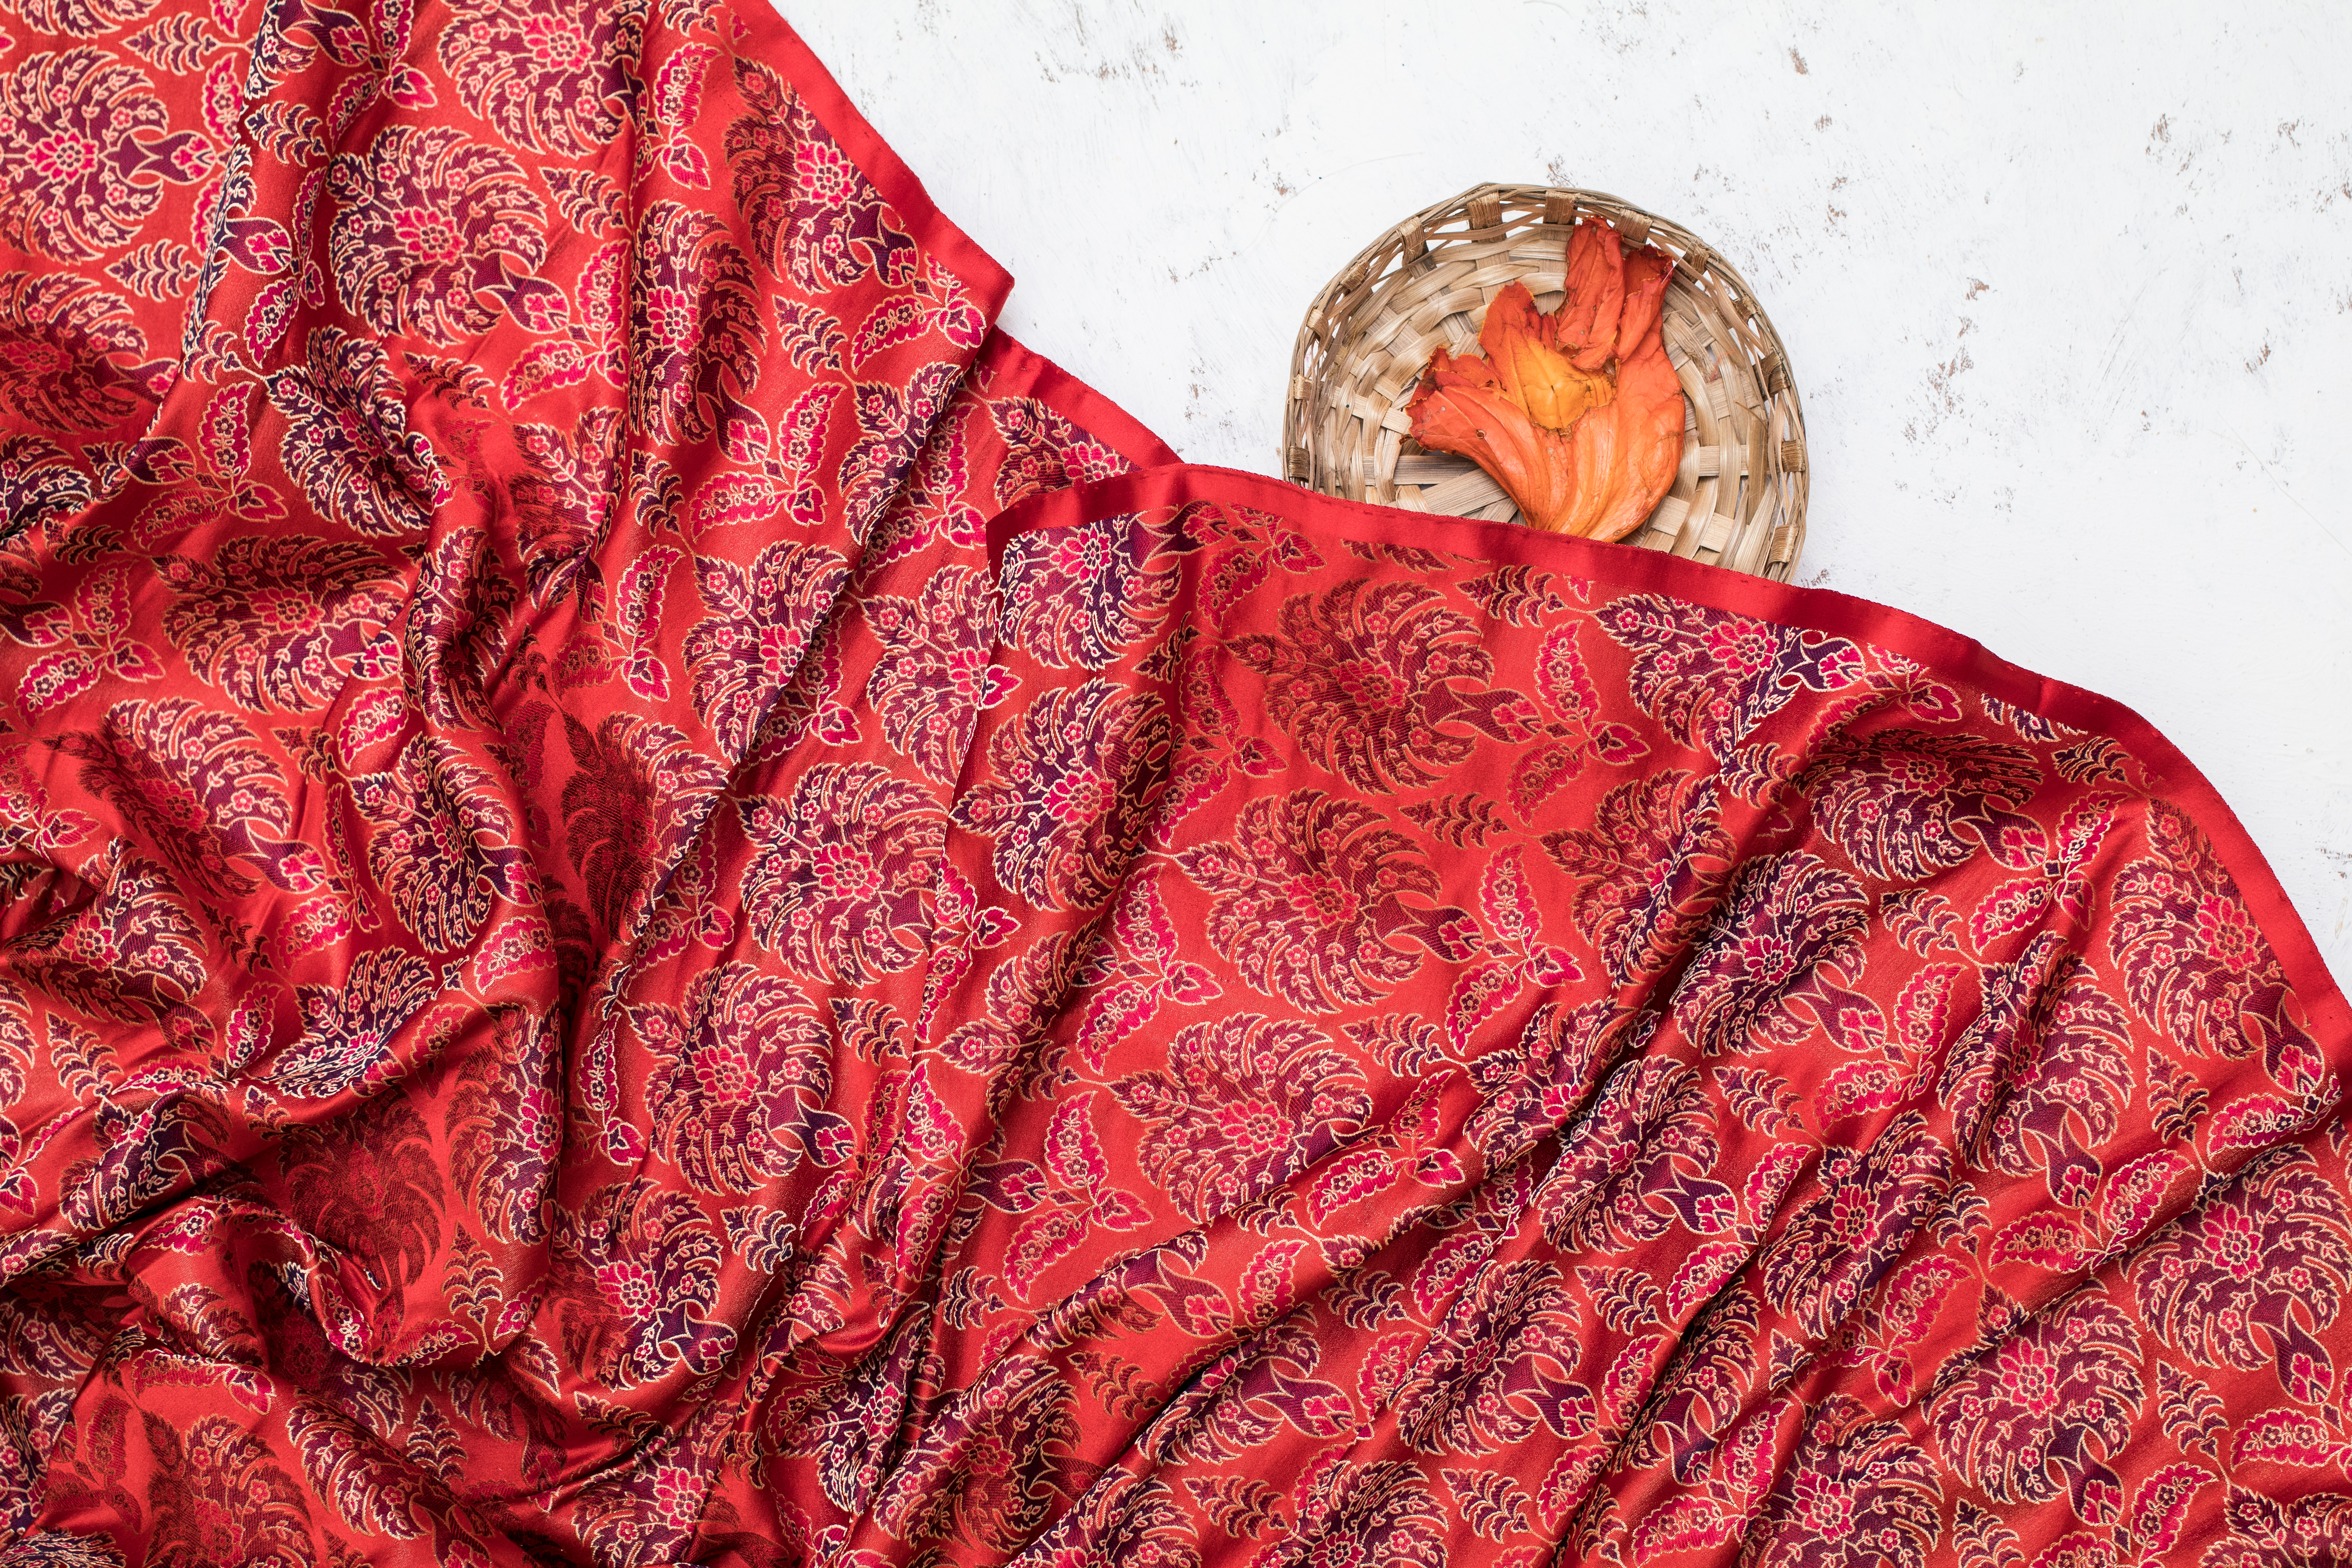
wear, fabrics, red, clothing, orange, maroon, silk, pattern, visual arts, textile, painting, art, motif, still life, stole, shawl, paisley